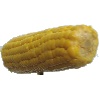
Label: corn